Love Like the Galaxy

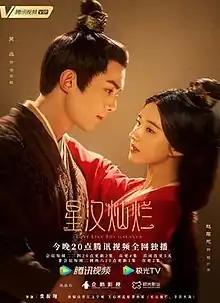
Promotional poster

Love Like the Galaxy is a 2022 Chinese television series. It stars Wu Lei and Zhao Lusi. The series was split into two parts, with the first part premiering on July 5, 2022. The second part started airing on July 27, 2022.